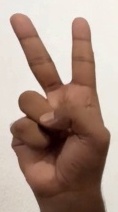
ASL sign: V